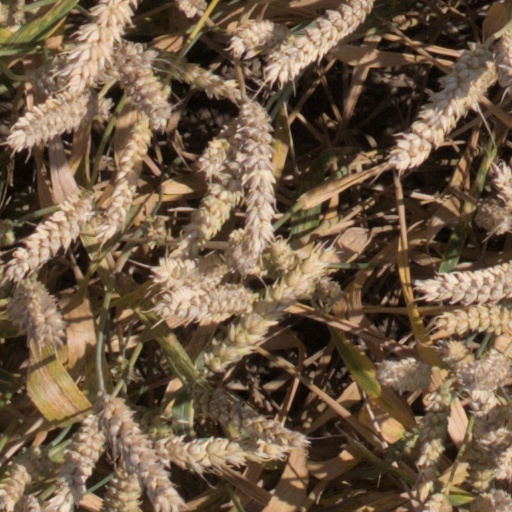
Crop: wheat